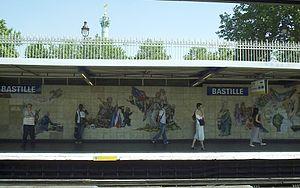
Cet article recense les œuvres d'art public du 12ᵉ arrondissement de Paris, en France.